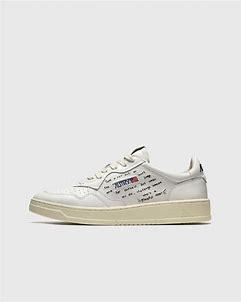
Brand: Autry
Model: Action Shoes Autry Action Autry 01